Berlin Crisis of 1961

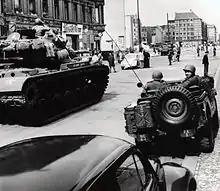
American tanks face an East German water cannon at Checkpoint Charlie.

In early 1961, the East German government sought a way to stop its population leaving for the West. Walter Ulbricht, First Secretary of the Socialist Unity Party (SED) and Staatsrat chairman and thus East Germany's chief decision-maker, convinced the Soviet Union that force was necessary to stop this movement, although Berlin's four-power status required the allowance of free travel between zones and forbade the presence of German troops in Berlin.